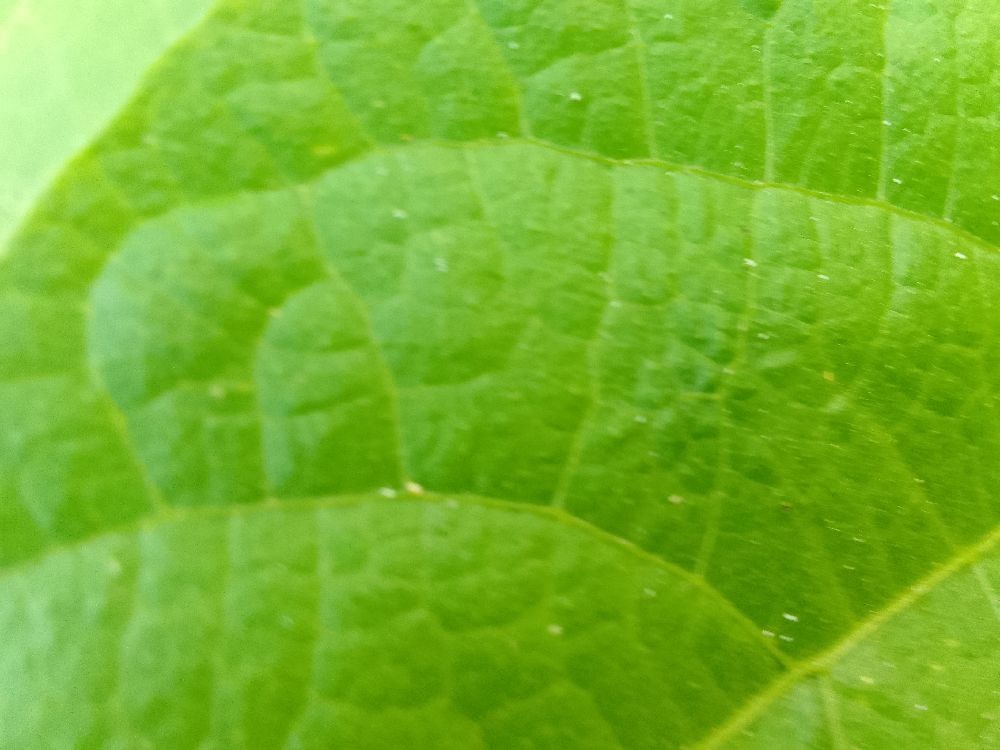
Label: healthy